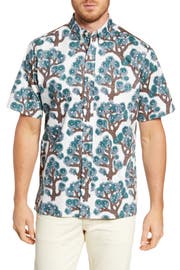
hand painted yucca celebrate the namesake of joshua tree national park on a warm weather button down cut in a comfortable fit from crisp cotton poplin